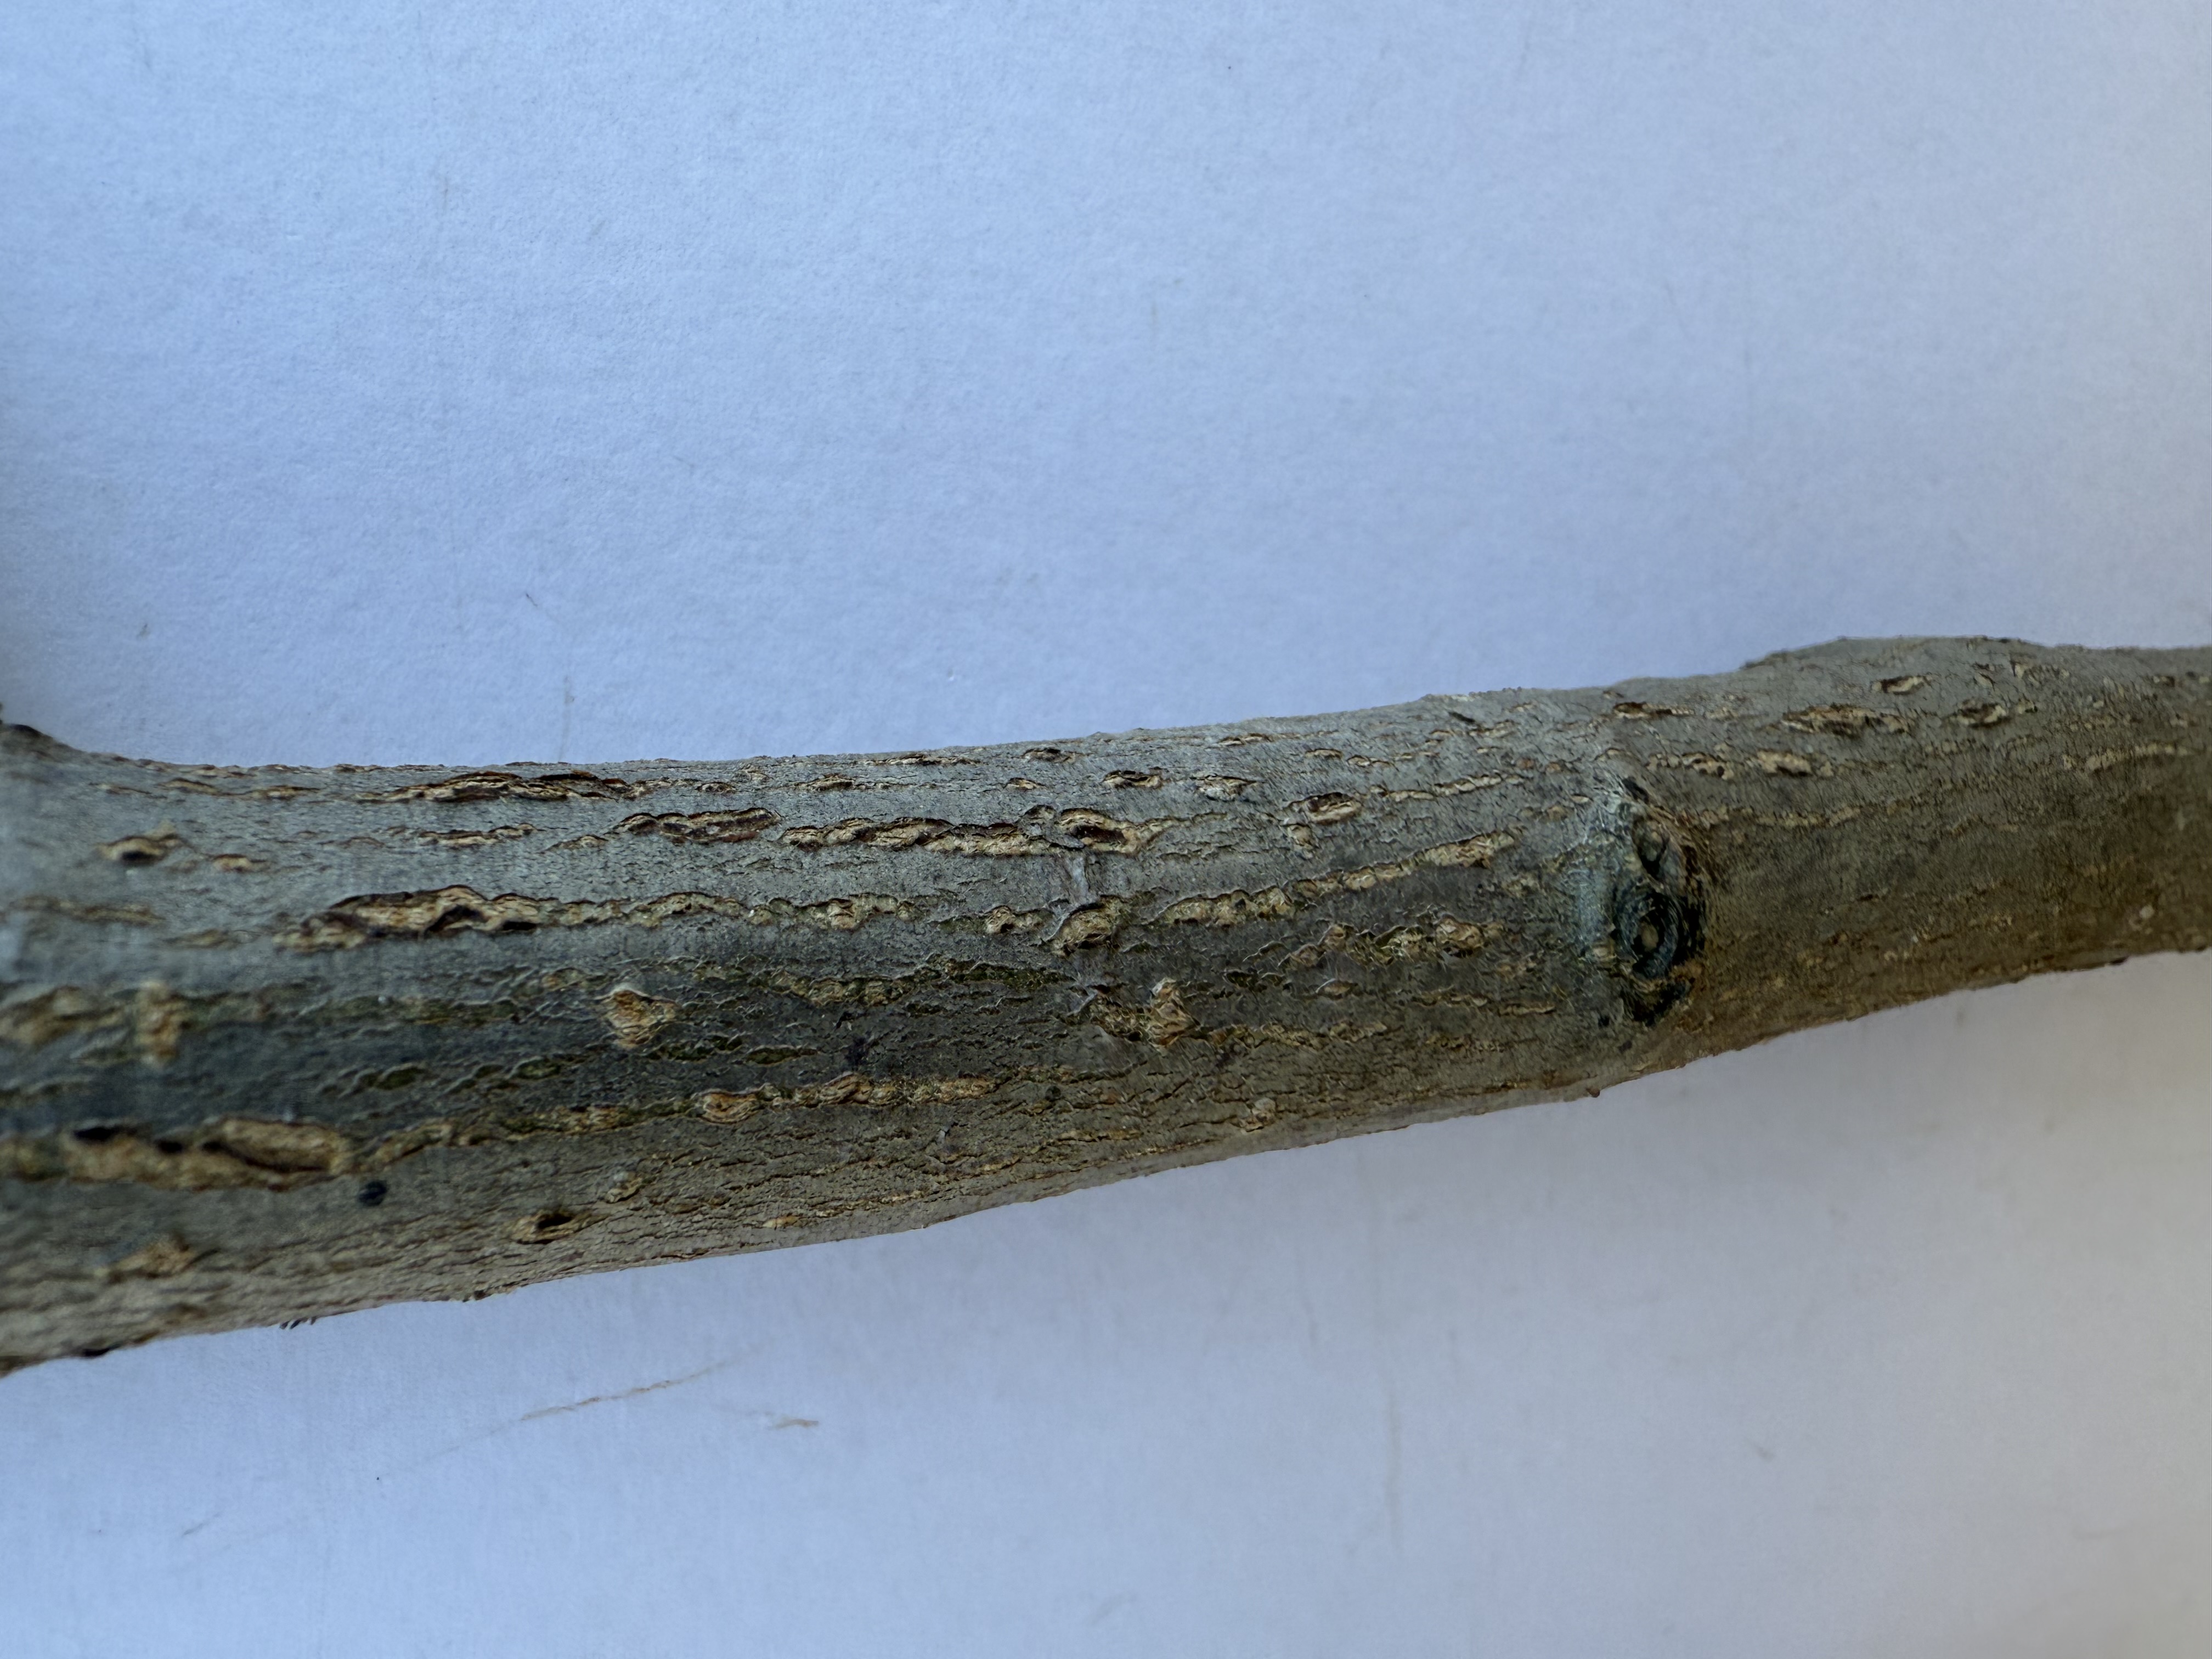
Variety: Margarita Marilla Pear